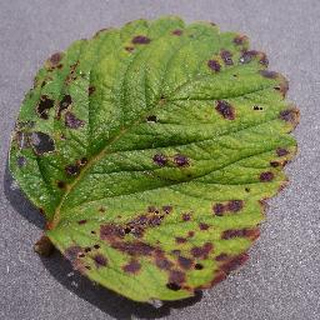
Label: strawberry_leaf_scorch